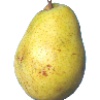
Label: Pear Monster 1